Egg white

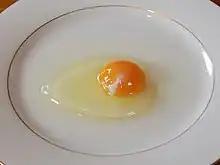
A raw egg with the round orange yolk (containing the visible white chalaza) in the center surrounded by the transparent yellow egg white.

Egg white is the clear liquid (also called the albumen or the glair/glaire) contained within an egg. In chickens, it is formed from the layers of secretions of the anterior section of the hen's oviduct during the passage of the egg. It forms around fertilized or unfertilized egg yolks. The primary natural purpose of egg white is to protect the yolk and provide additional nutrition for the growth of the embryo (when fertilized).